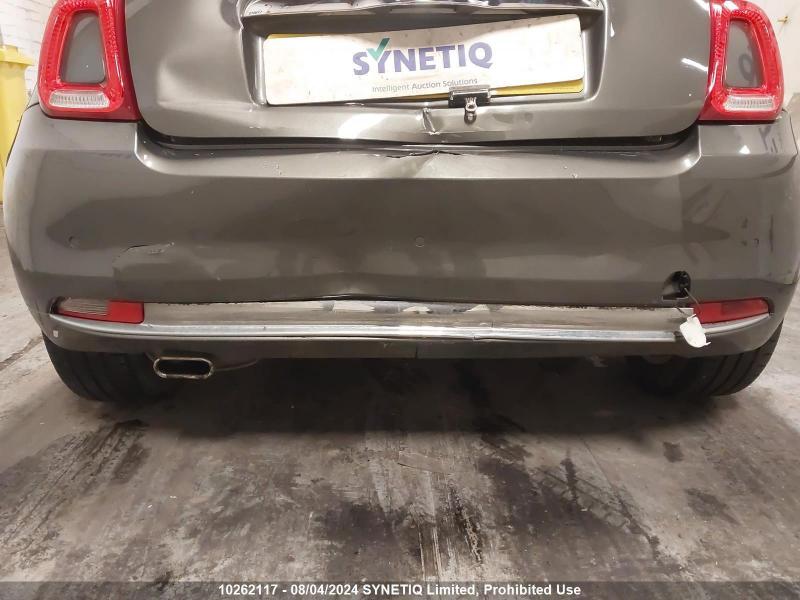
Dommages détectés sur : malle, pare-choc arrière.
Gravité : mineur